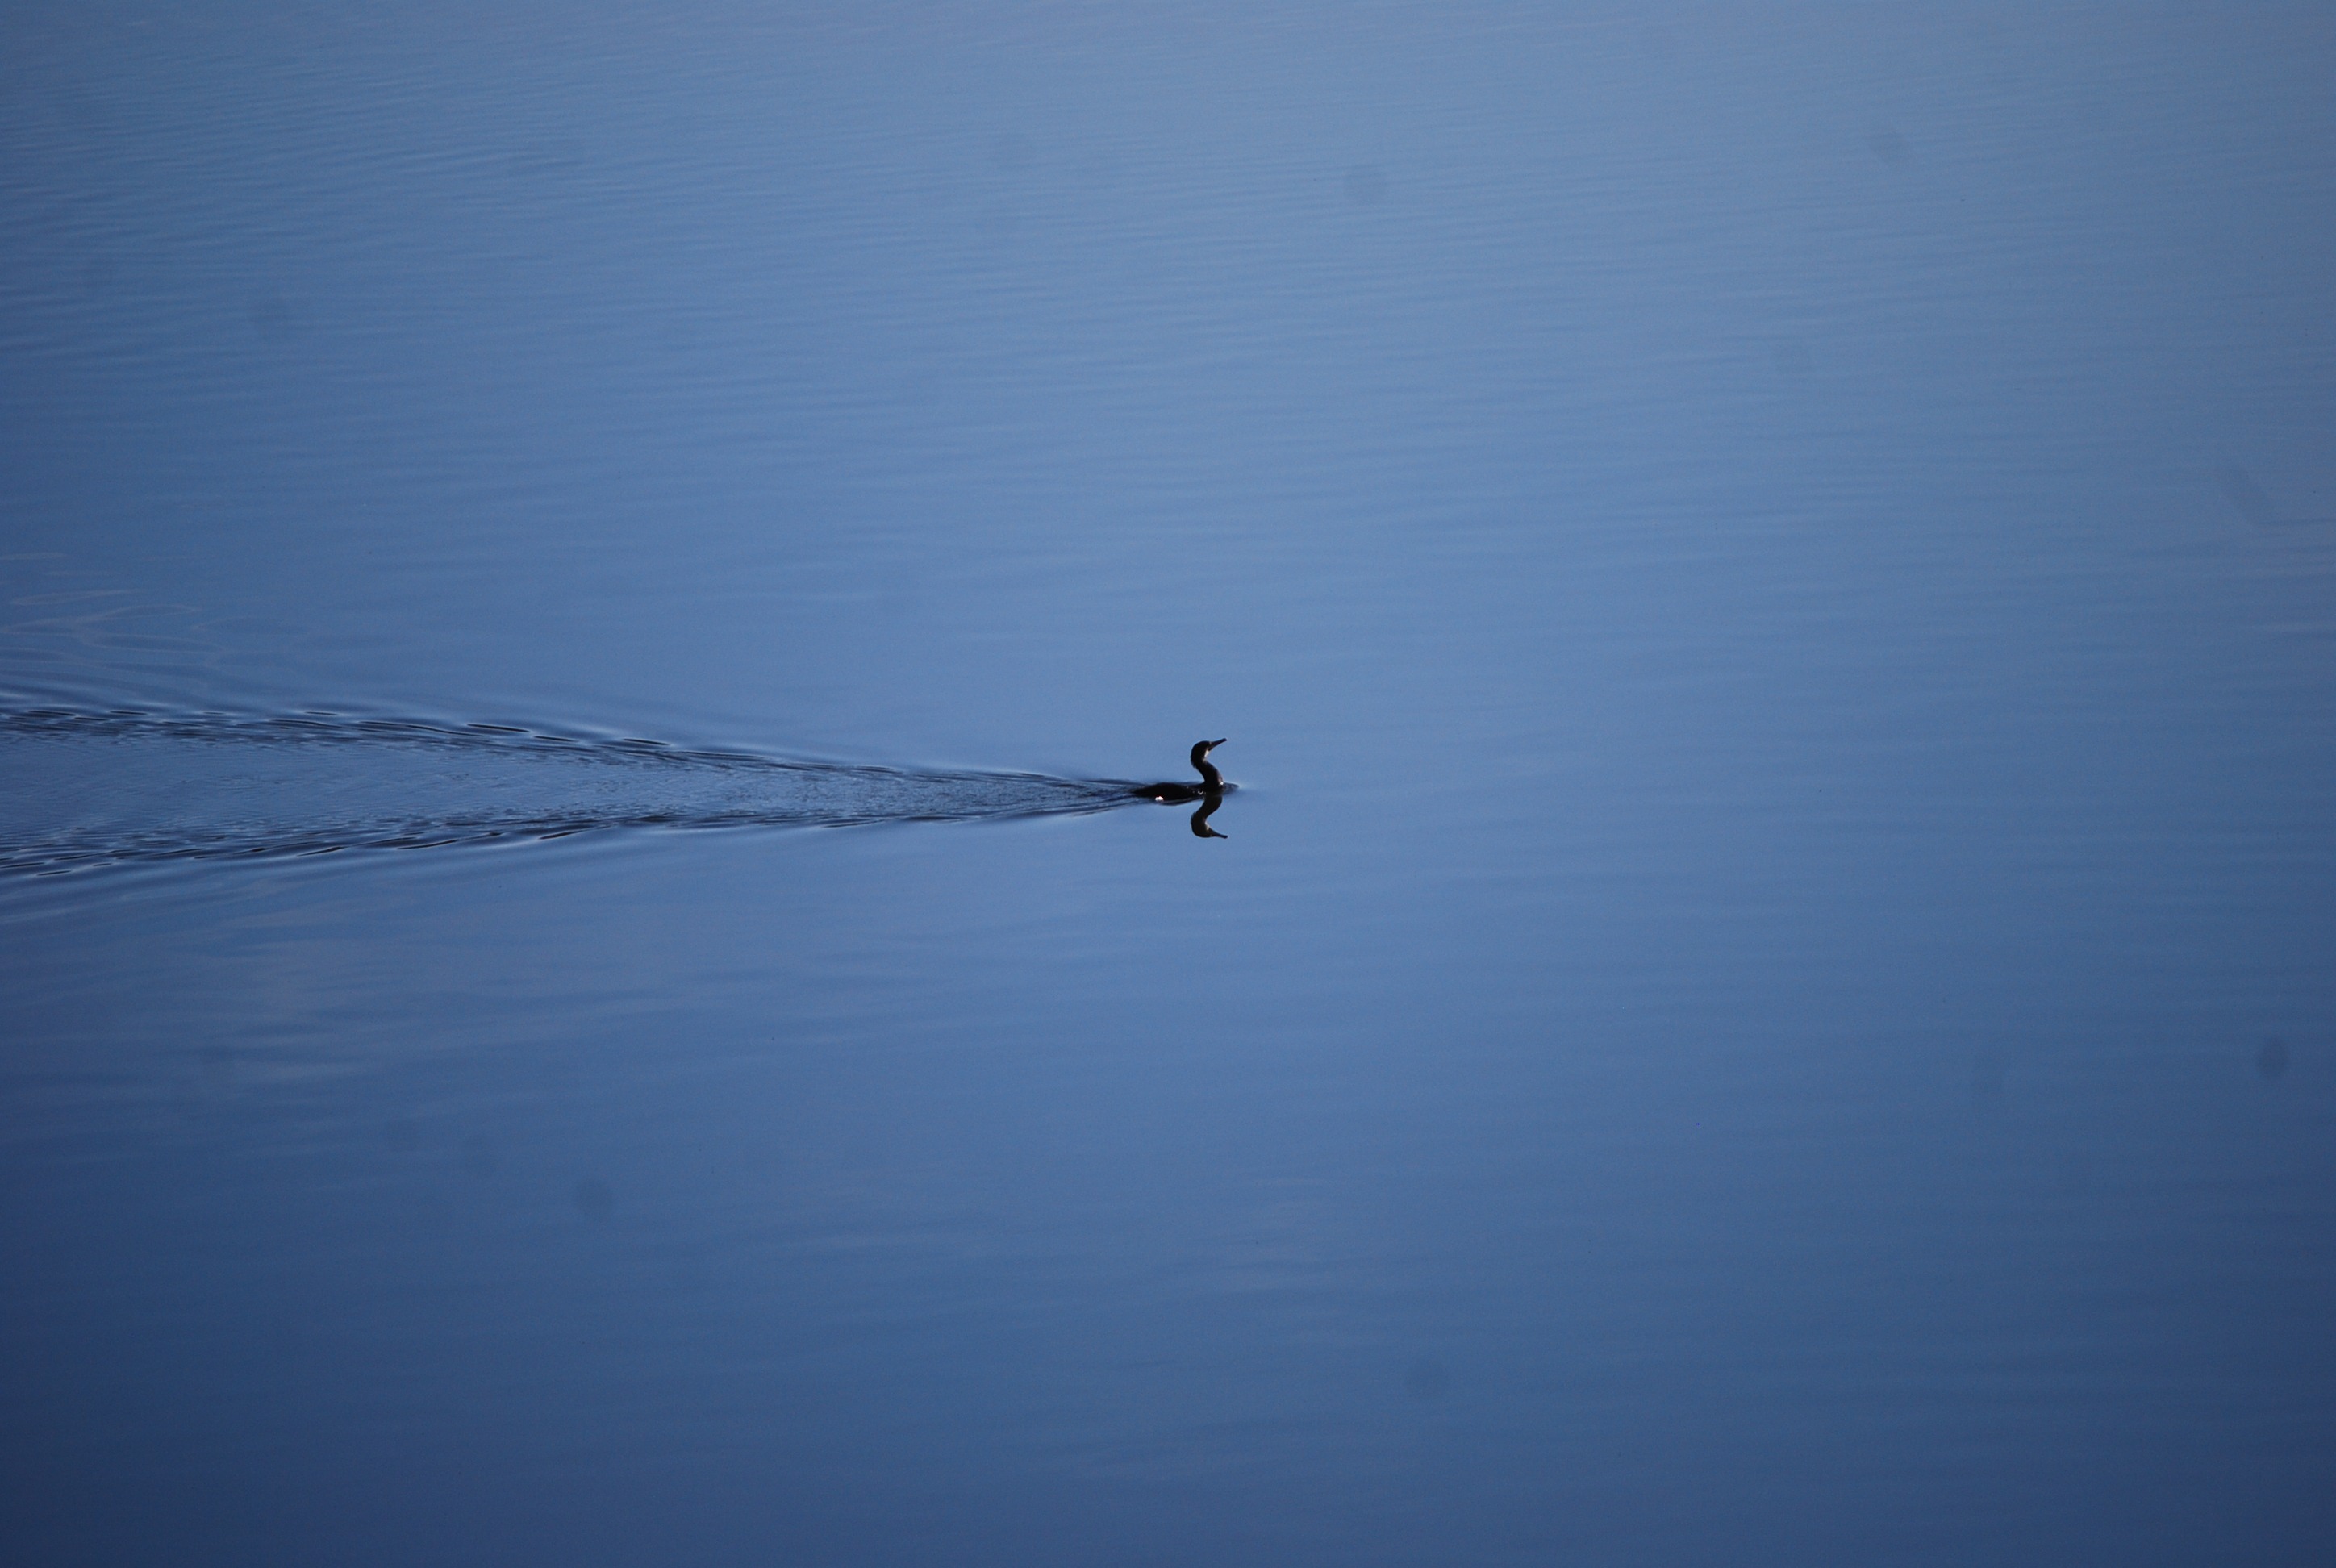
sea, wing, sky, wave, river, jumping, reflection, flight, blue, lonely, fowl, duck, single, waterbird, individual, atmosphere of earth, douro river